London Buses route 2

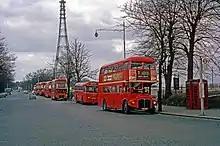
AEC Routemaster in Crystal Palace in April 1971

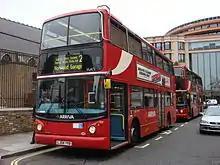
Arriva London Alexander ALX400 bodied Volvo B7TL in September 2007

Route 2 was the last West End bus route that was operated by step-entrance buses other than AEC Routemasters. Ironically, it was also the first London bus route to use the Routemaster.